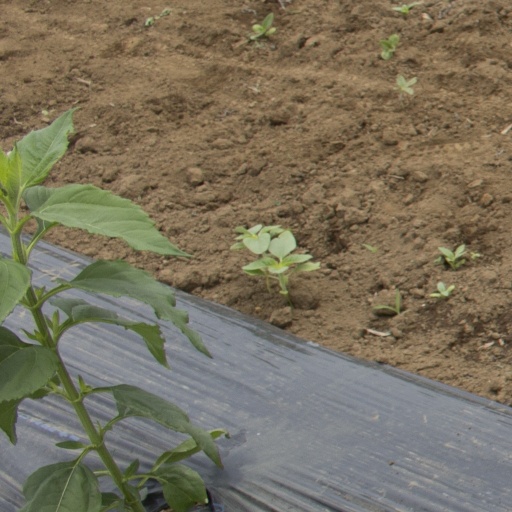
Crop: Jerusalem artichoke